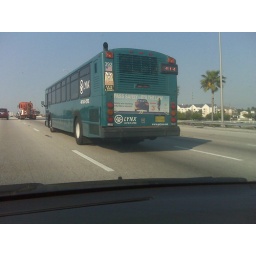
LYNX bus in Orlando with our new Bicycle support sign - 3 feet passing law!